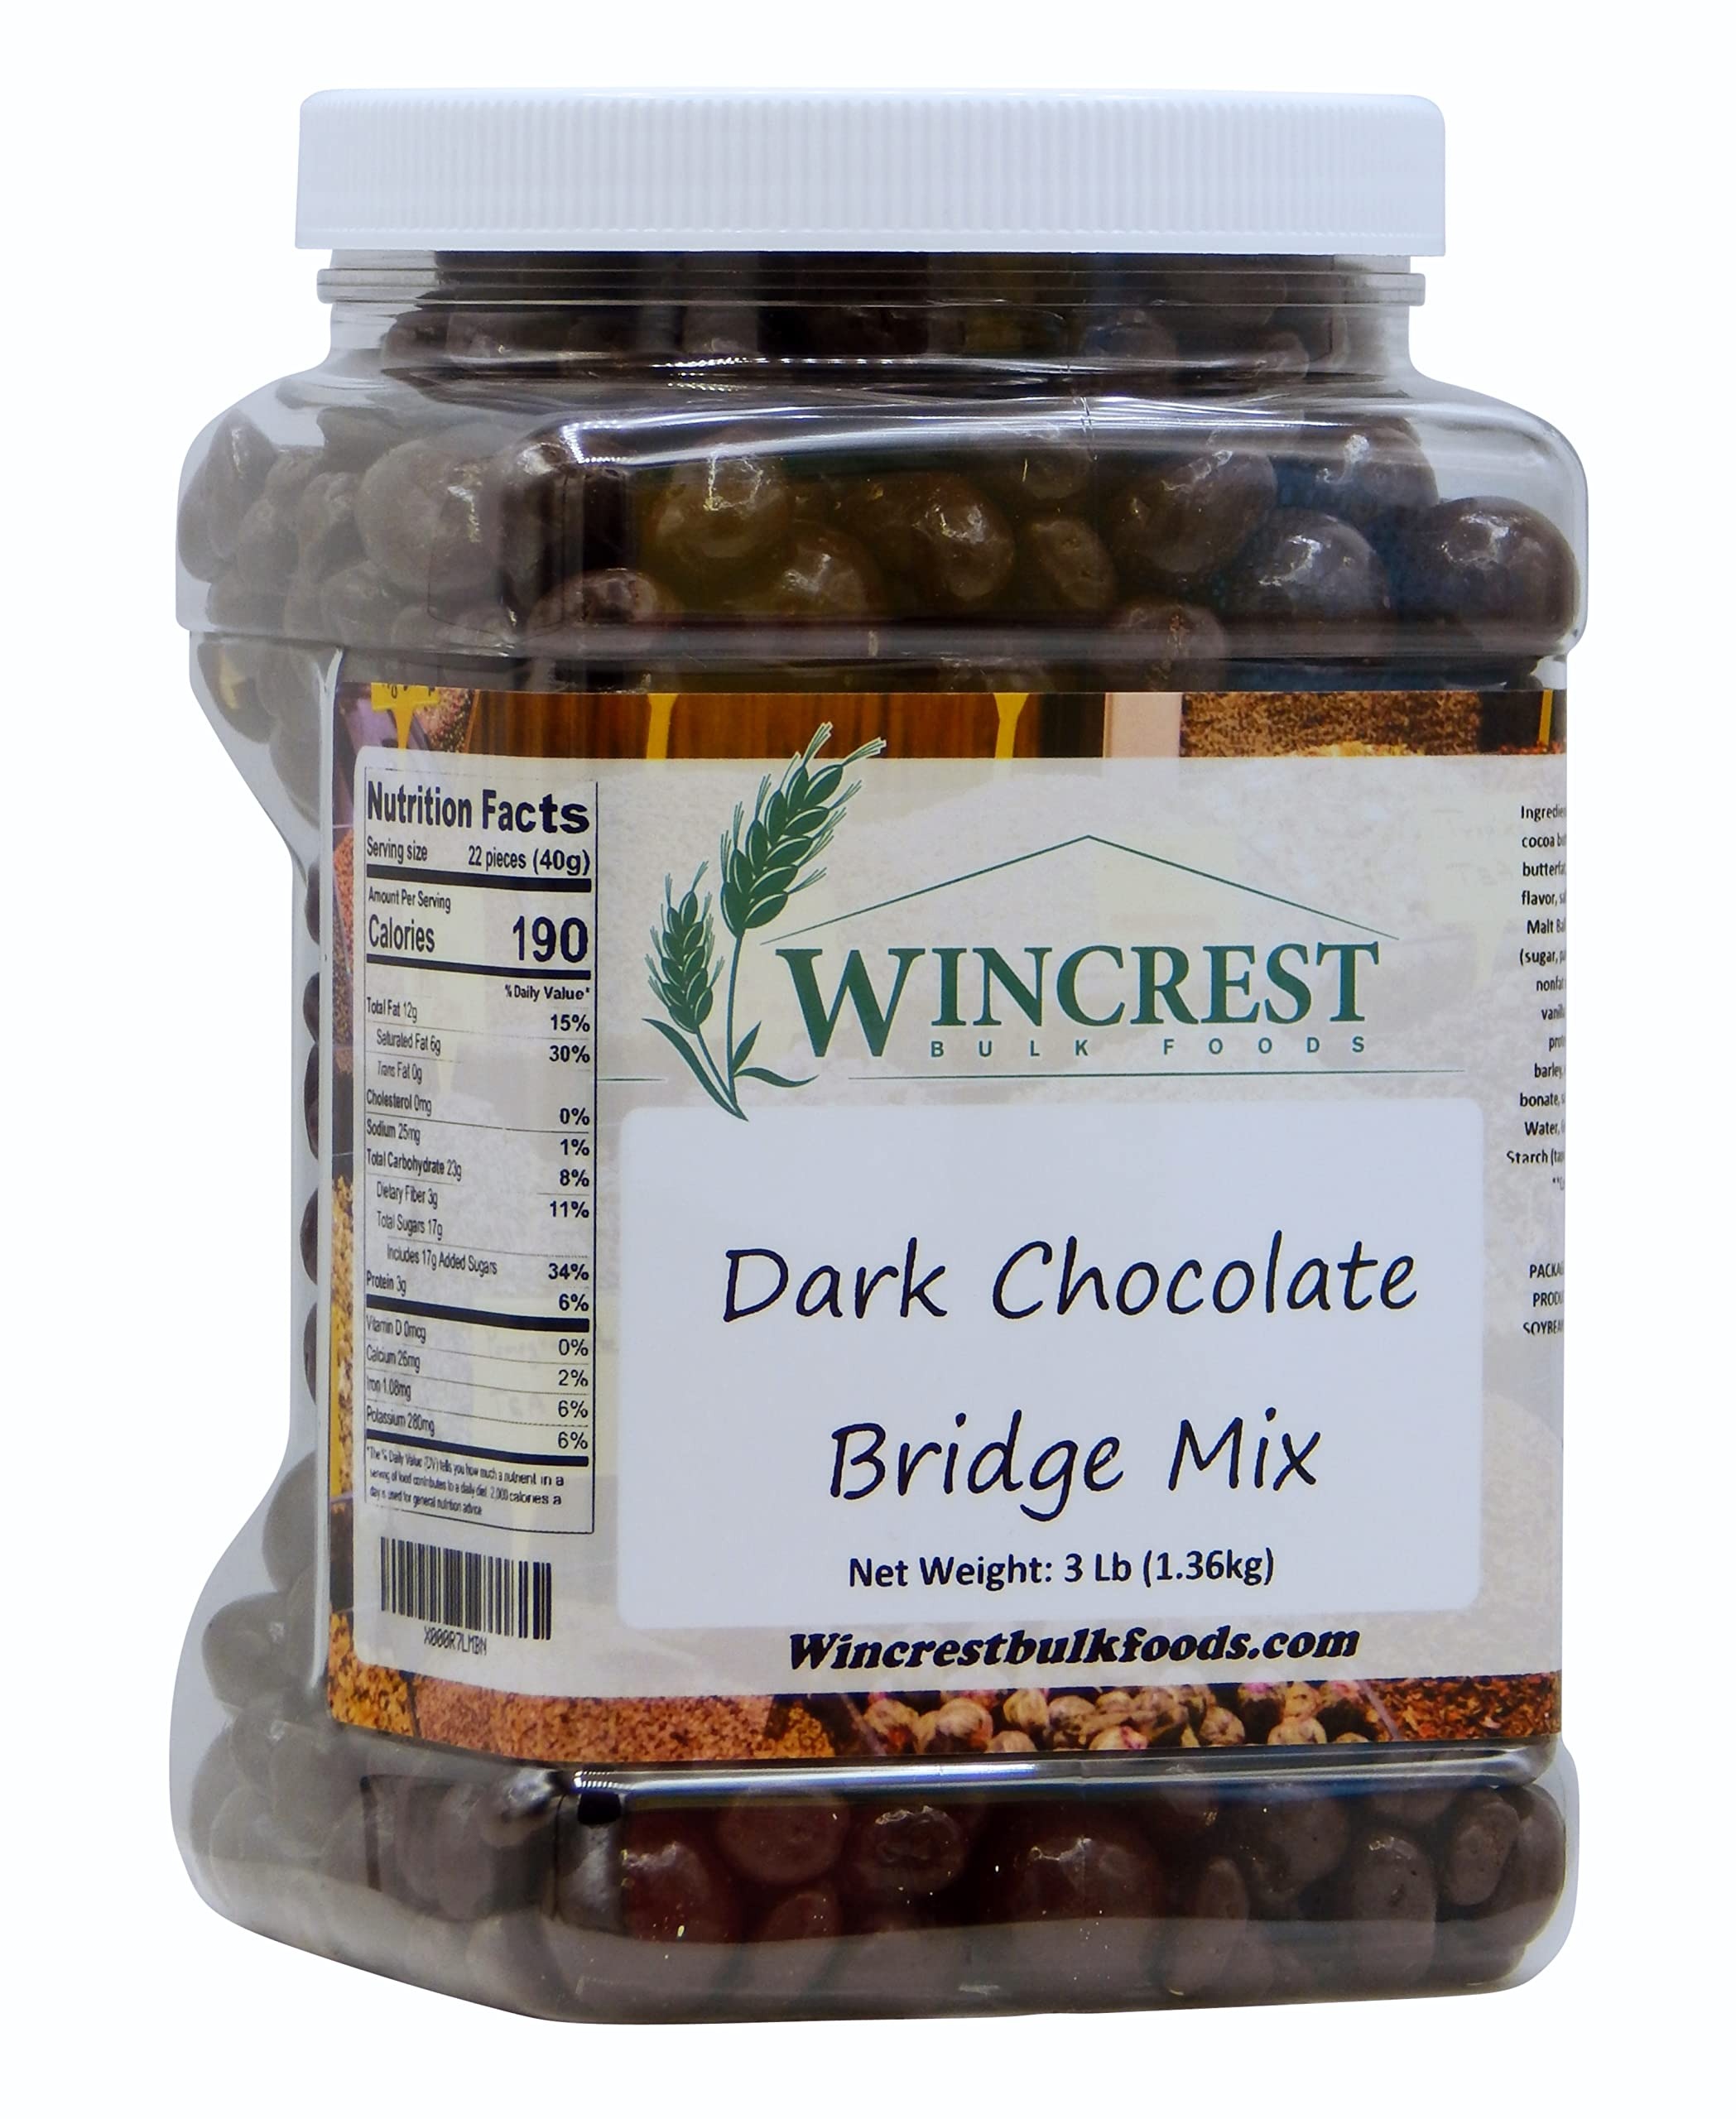
Item Name: WinCrest Dark Chocolate Bridge Mix (3 Lb Tub)
Product Description: This mix features an assortment of almonds, raisins, peanuts and malt balls all covered in rich dark chocolate for a treat that is sure to satisfy any sweet tooth.
Value: 48.0
Unit: Ounce

Price: 46.99